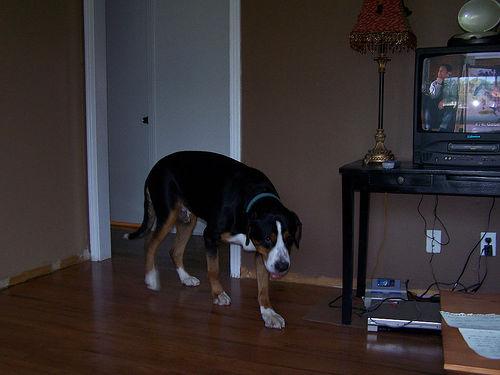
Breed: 237-n000086-Greater_Swiss_Mountain_dog